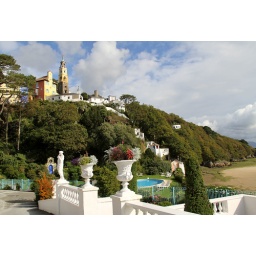
Looking back up the hill from near the bay, the buildings blend nicely into the hills.